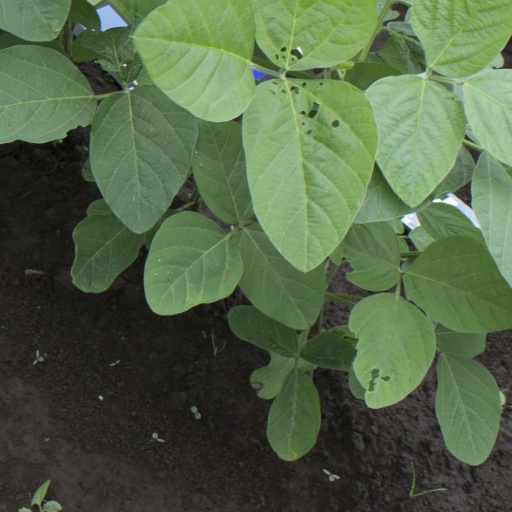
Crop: soybean